Erlikosaurus

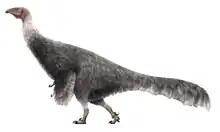
Life restoration

As the genus is only known from very fragmentary material, it has been problematic to determine the size of "Erlikosaurus", especially as most of the vertebral column of the holotype is missing. The skull of the holotype specimen length is approximately long, indicating a very small individual. Overall, "Erlikosaurus" was a small-sized therizinosaurid, estimated to have reach about with a more lightly built than the ponderous "Segnosaurus". In 2012 Stephan Lautenschlager and colleagues used theropod-specific equations to estimate the body mass of "Erlikosaurus" and other therizinosaurs. However, since the femur is unknown, they used bivariate regression analyses on log-transformed data for "Erlikosaurus". The results ended up on a femoral length of and a weight of . Given the uncertainties of these estimates, they established an overall mass range between . Alternative estimations have suggested a maximum length of long, and a more conservative length of 4.5 metres and a weight of . Though "Erlikosaurus" largely lacks body remains, as a therizinosaurid it would have had a strong arm build with large claws, a broad and bulky torso, and an opisthopubic (directed backwards) pelvis. It is known that therizinosaurs were feathered animals based on the preserved feather impressions in specimens of "Beipiaosaurus" and "Jianchangosaurus", so it is likely that "Erlikosaurus" was feathered as well.